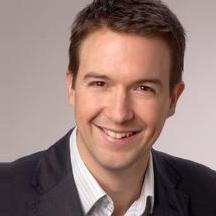
Age: 30